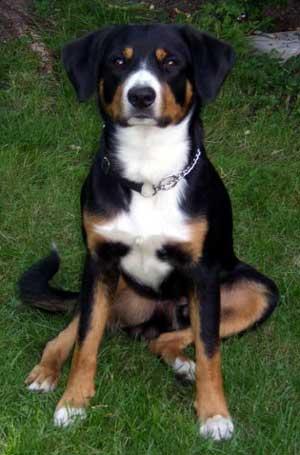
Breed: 221-n000055-EntleBucher